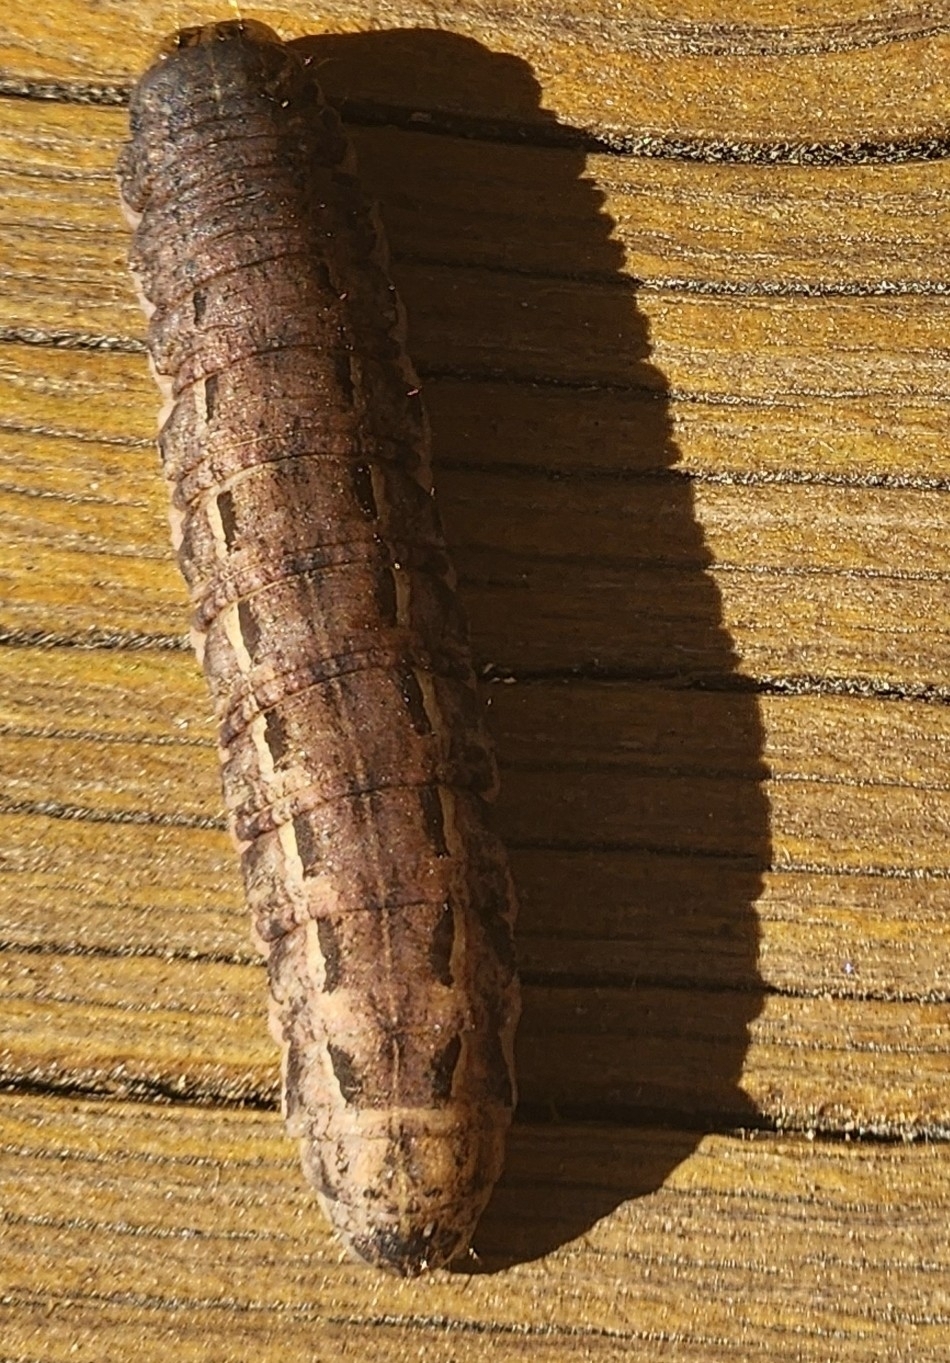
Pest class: cutworms